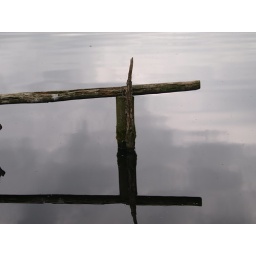
Reflectie van een paaltje in het water